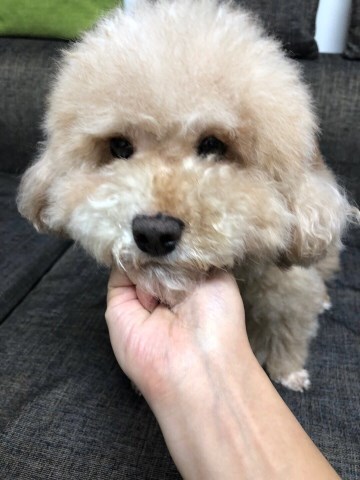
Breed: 7449-n000128-teddy